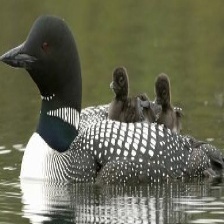
Species: COMMON LOON
Scientific name: GAVIA IMMER